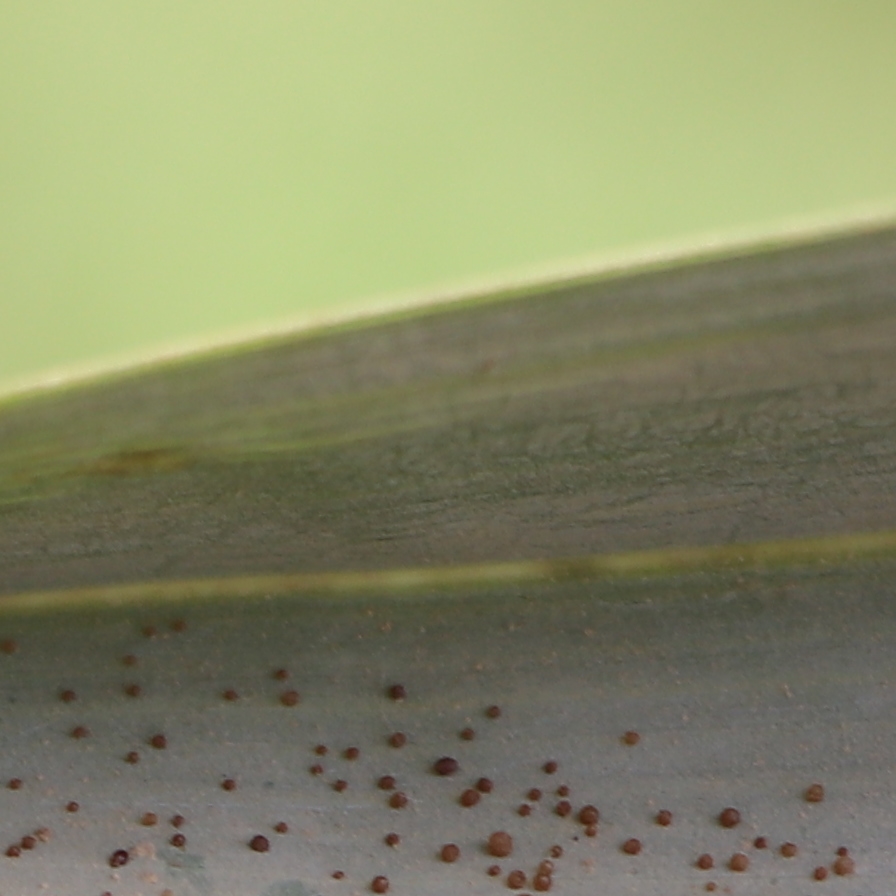
Label: Honey